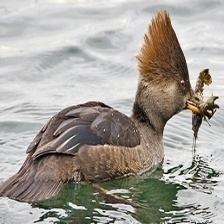
Species: HOODED MERGANSER
Scientific name: LOPHODYTES CUCULLATUS